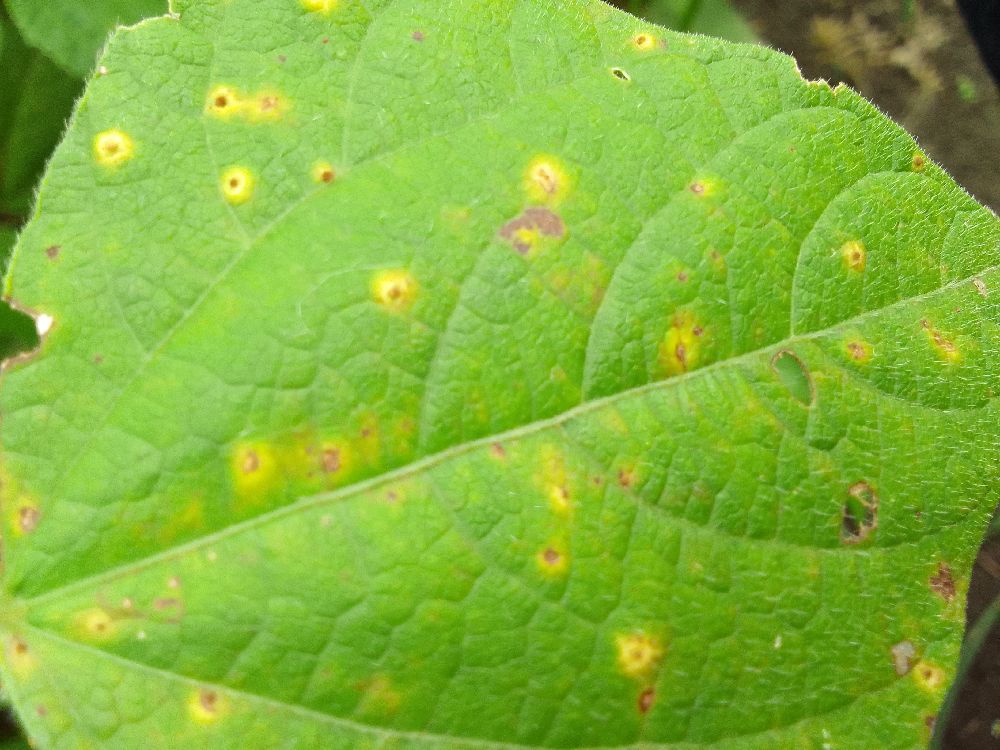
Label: rust